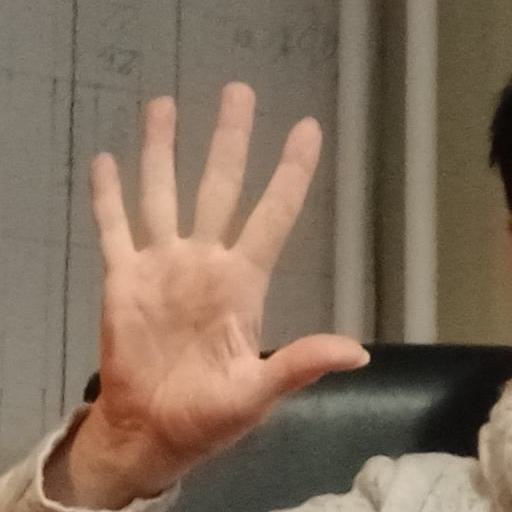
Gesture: palm